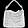
Label: Bag